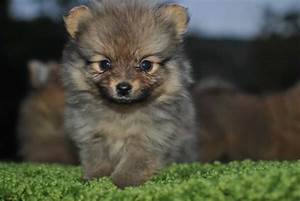
Label: dog